The Times-Picayune/The New Orleans Advocate

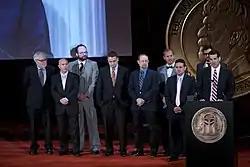
The New Orleans Advocate", accepts a Peabody Award

"The Times-Picayune"s first foray onto the internet came in 1995, with the www.NewOrleans.net website. Among the website's features was the "Bourbocam", placed in the window of a French Quarter bar to broadcast images of Bourbon Street. During the 1996 Mardi Gras, it was one of the first internet webcams to carry a live news event.